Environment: real
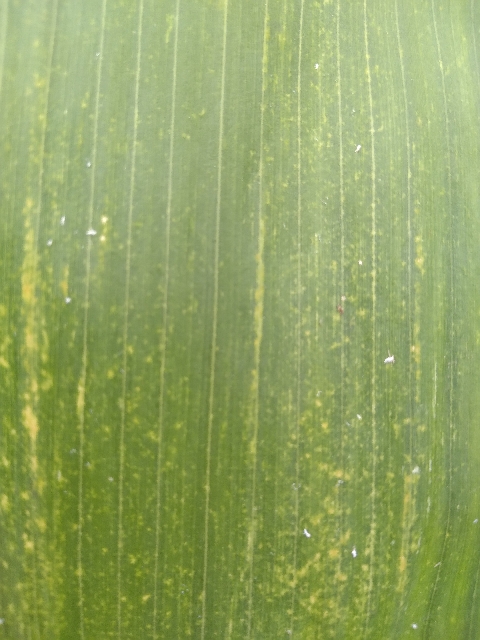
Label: lethal_necrosis